Banadir Stadium

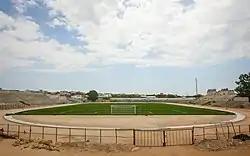
2012

Originally in the area there was the small "Stadio Municipale di Mogadiscio" as the main sport area in the capital of Italian Somalia; it was created in the late 1930s just north of the Porto di Mogadiscio and hosted the first football matches in Mogadishu. On the enlarged grounds of this "Campo Sportivo" in the 1950s, the first football stadium in Somalia was built during the Fiduciary Administration of Somalia done by Italy under ONU mandate, the "Coni Stadium", later renamed "Banadir Stadium" in the early 1960s. The stadium was a donation of the Italian government to the Somali people and was built in 1956 by the Italian National Olympic Committee. It was inaugurated in October 1956 and was one of the best in Africa when inaugurated, with competitions held in athletics and even bicycle racing.